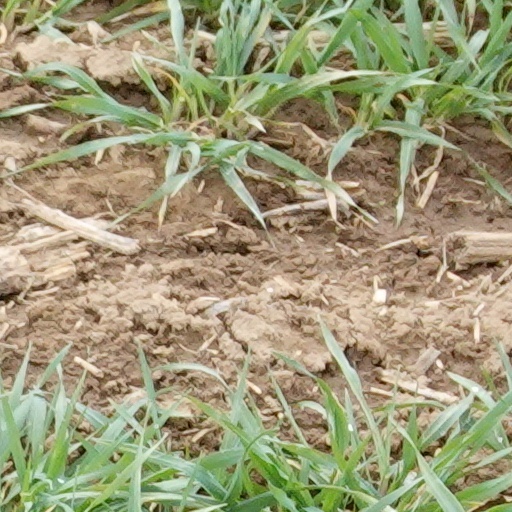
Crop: wheat